Nellie Murray

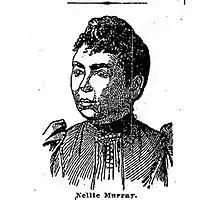
Nellie Murray in 1894

Nellie Murray (c. 1835-1918) was a caterer specializing in Creole cuisine who was born in a family held as slaves in New Orleans and became internationally recognized after her appearance cooking at the 1893 Chicago World Fair.